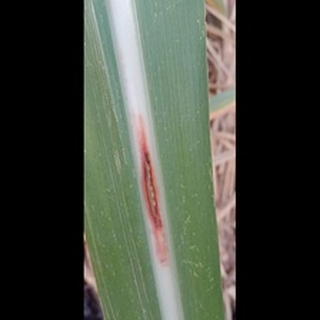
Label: sugarcane_red_rot